Evelyn Arys

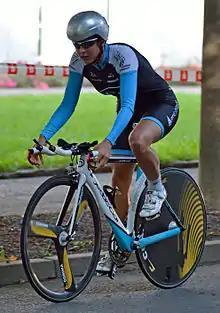
Arys in 2012

Evelyn Arys (born 21 July 1990) is a Belgian former racing cyclist, who rode professionally in 2009, and from 2012 to 2016. She won the Belgian National Road Race Championships in 2011.